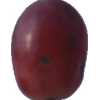
Label: pink_grape